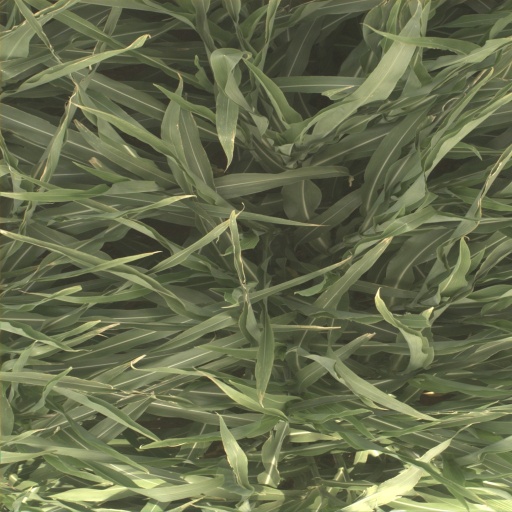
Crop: sorghum